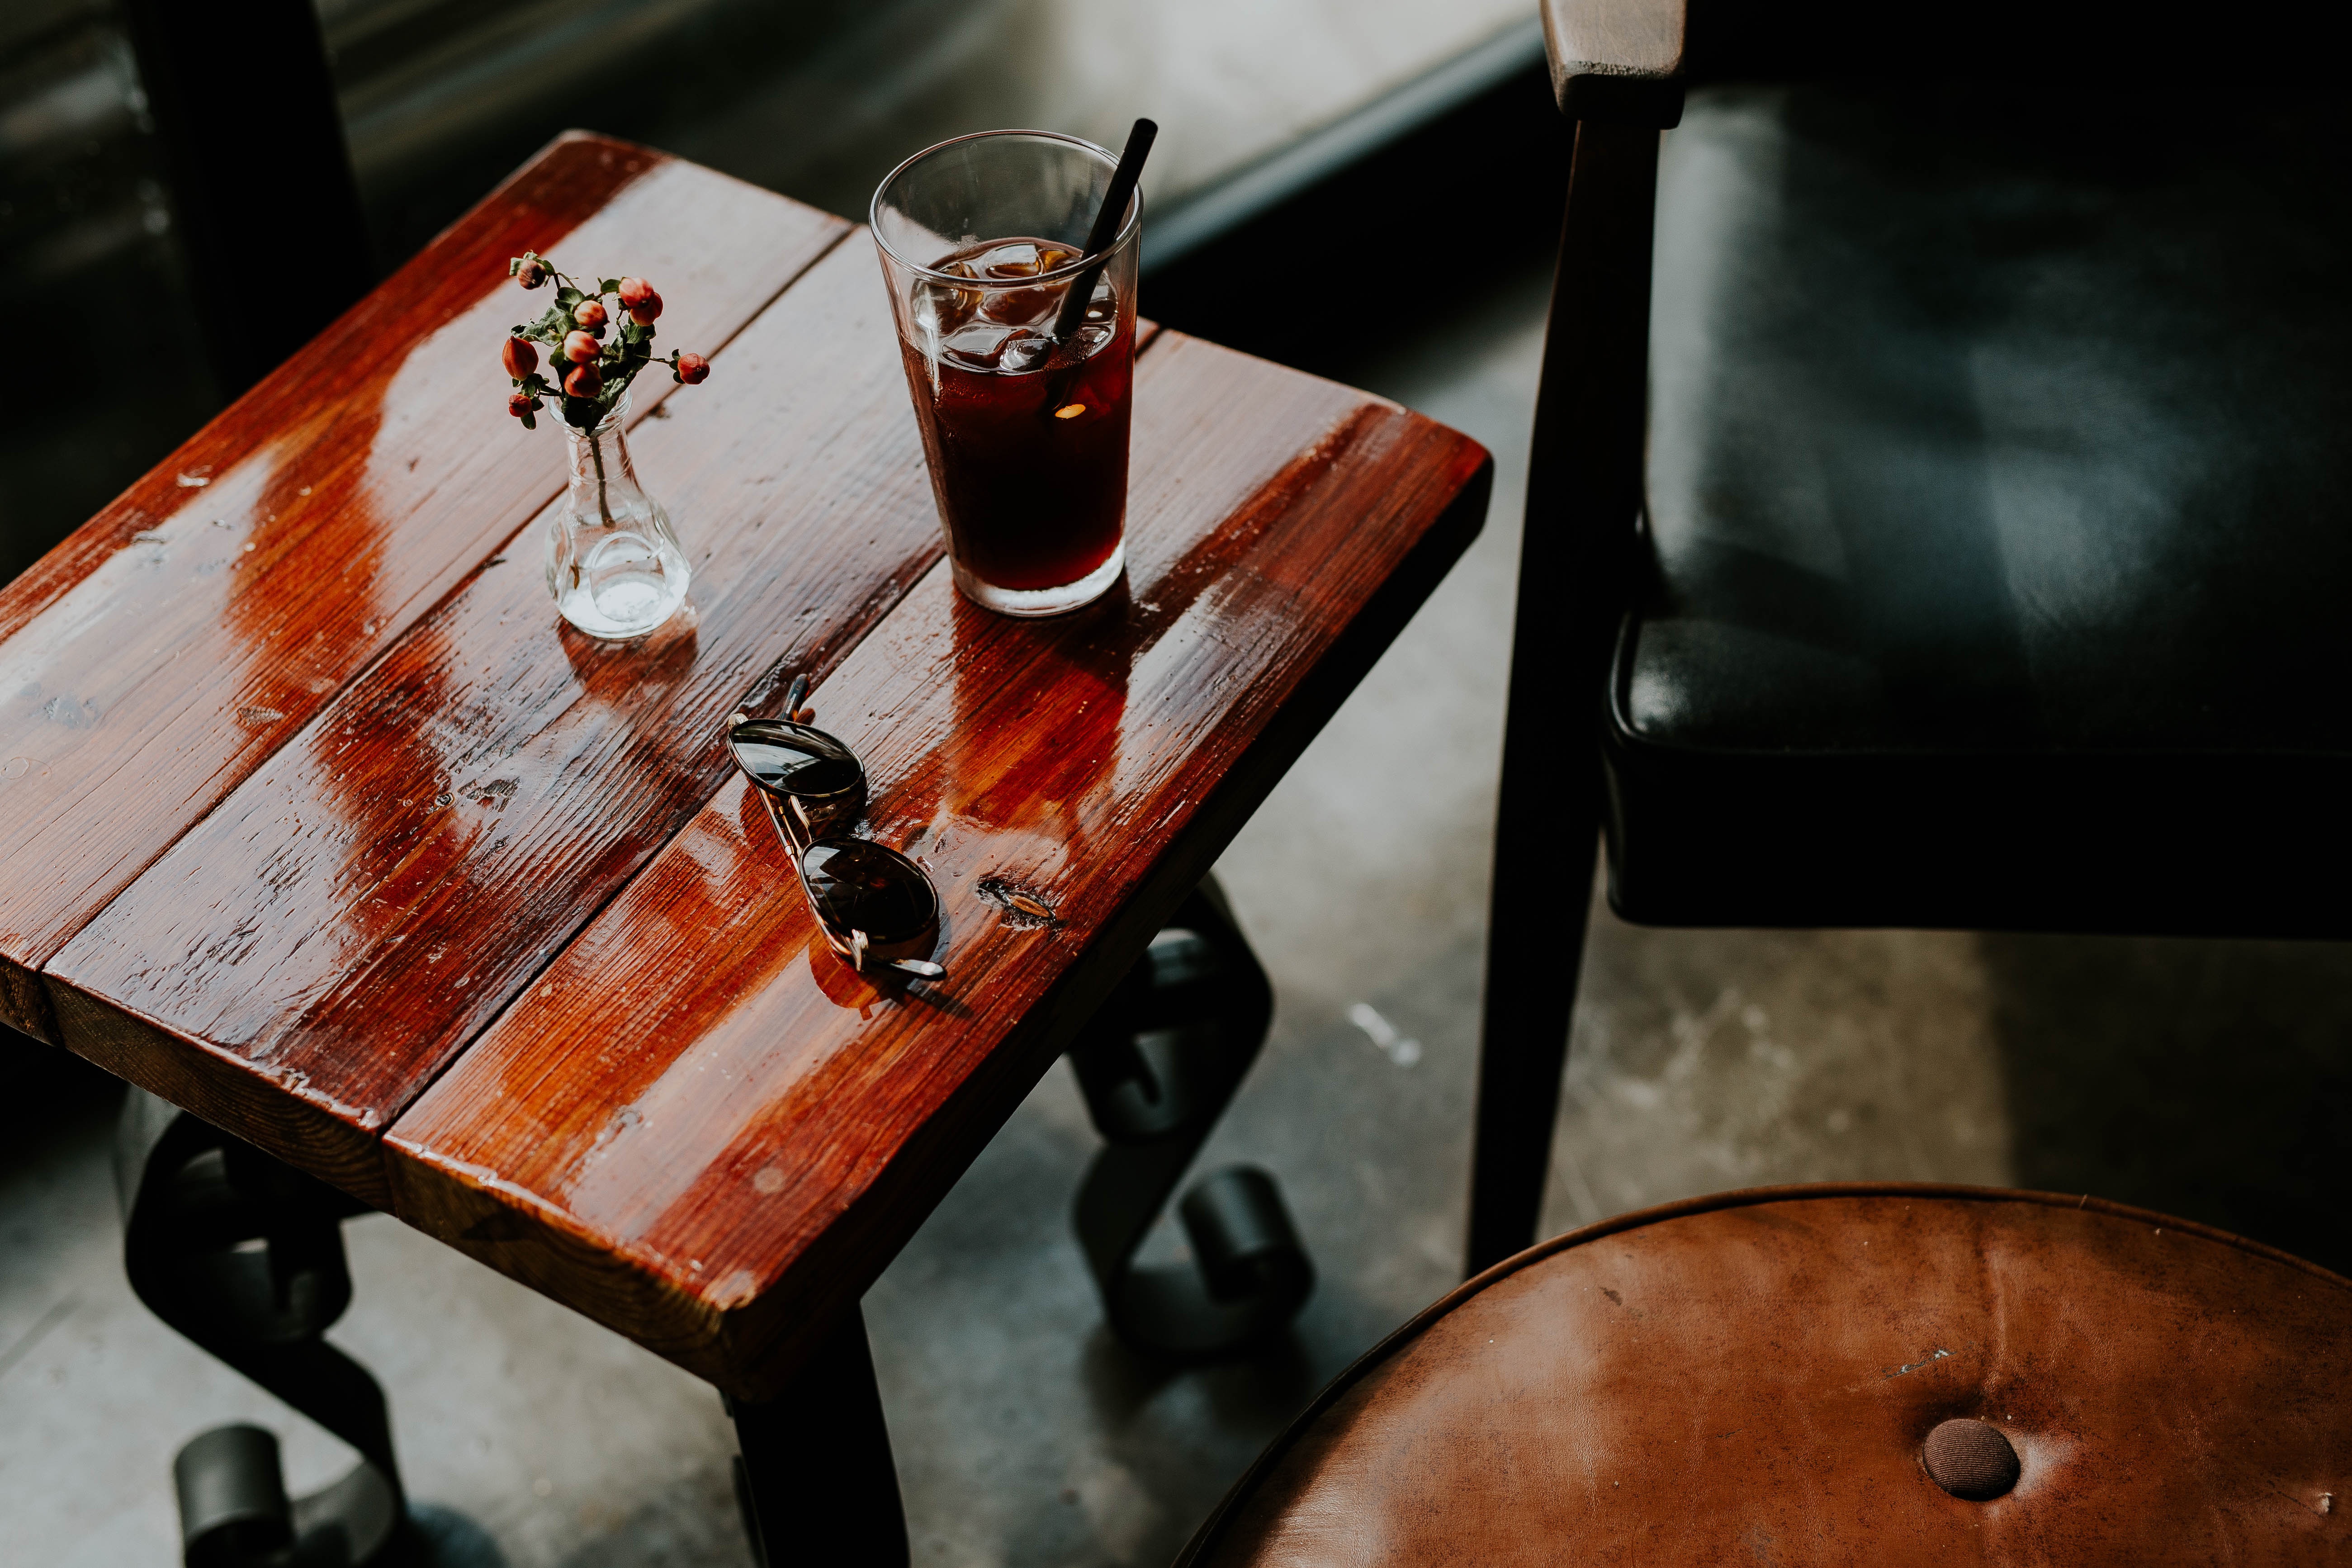
red, string instrument, guitar, bowed string instrument, plucked string instruments, table, wood, shape, furniture, drink